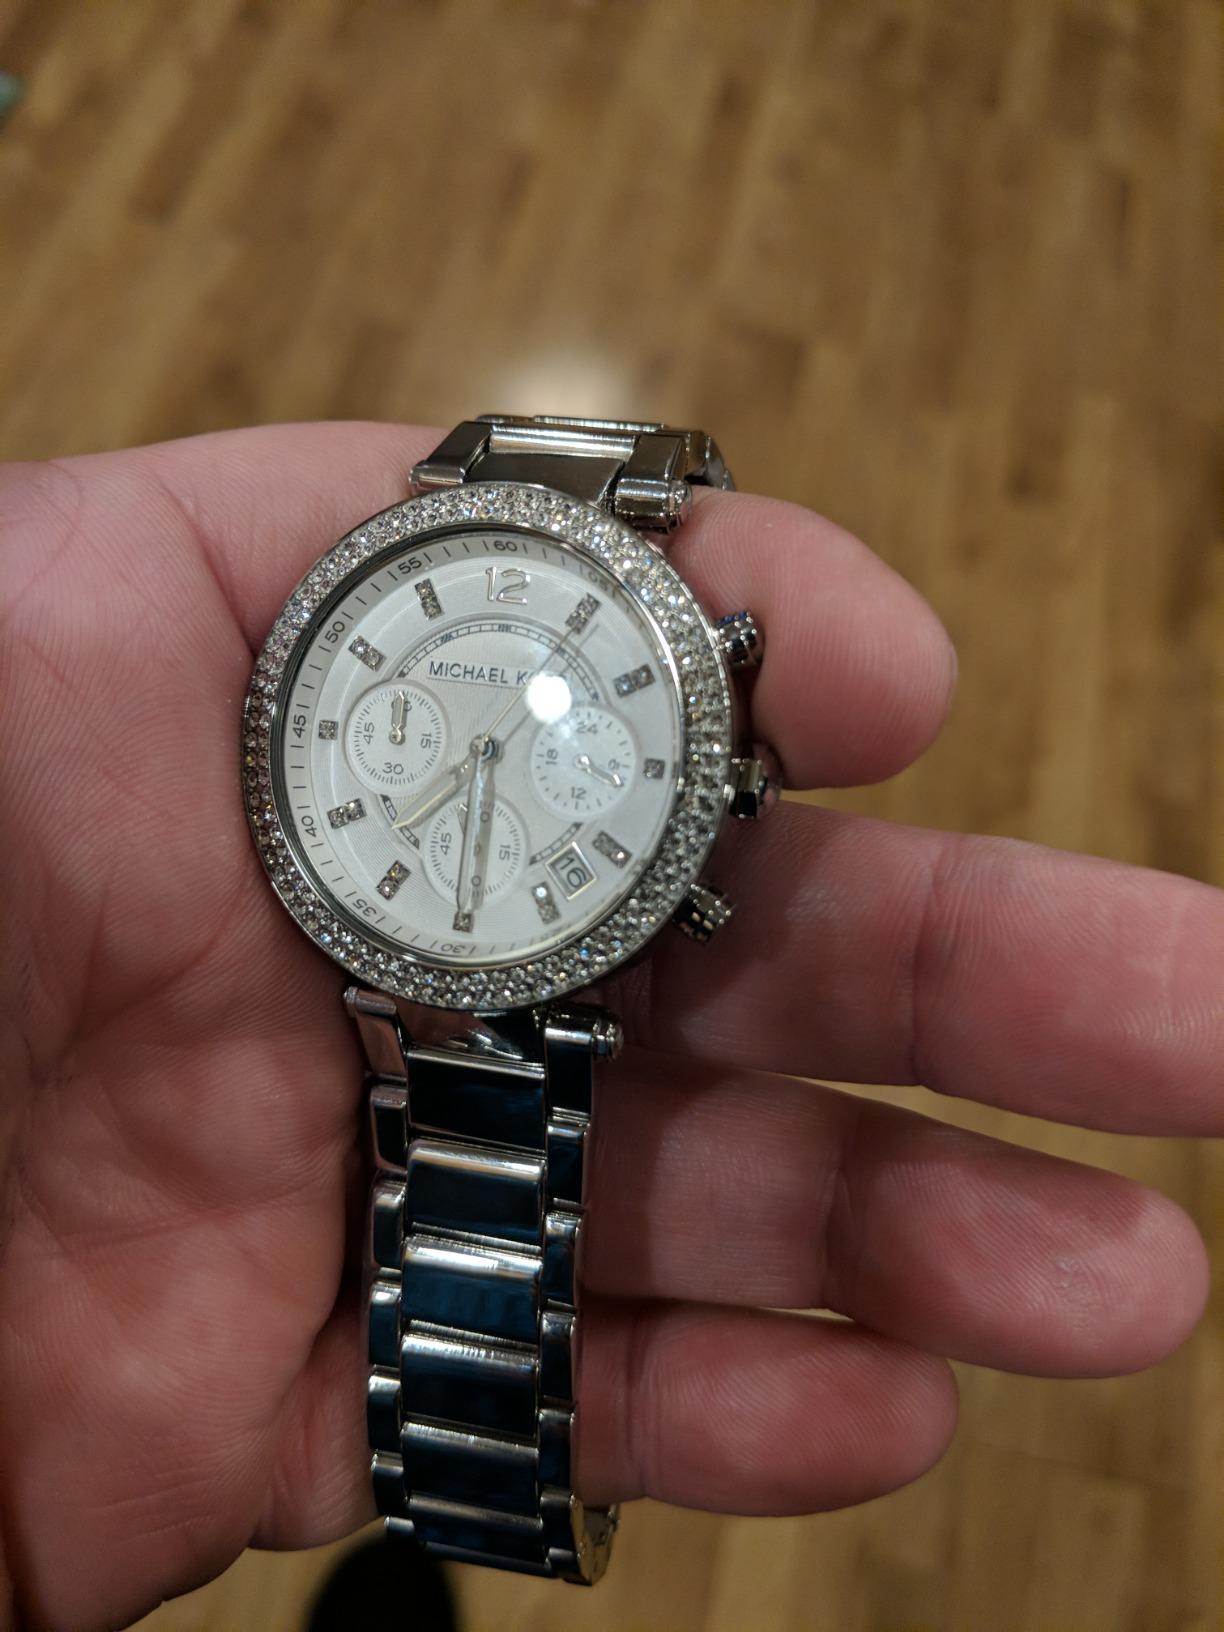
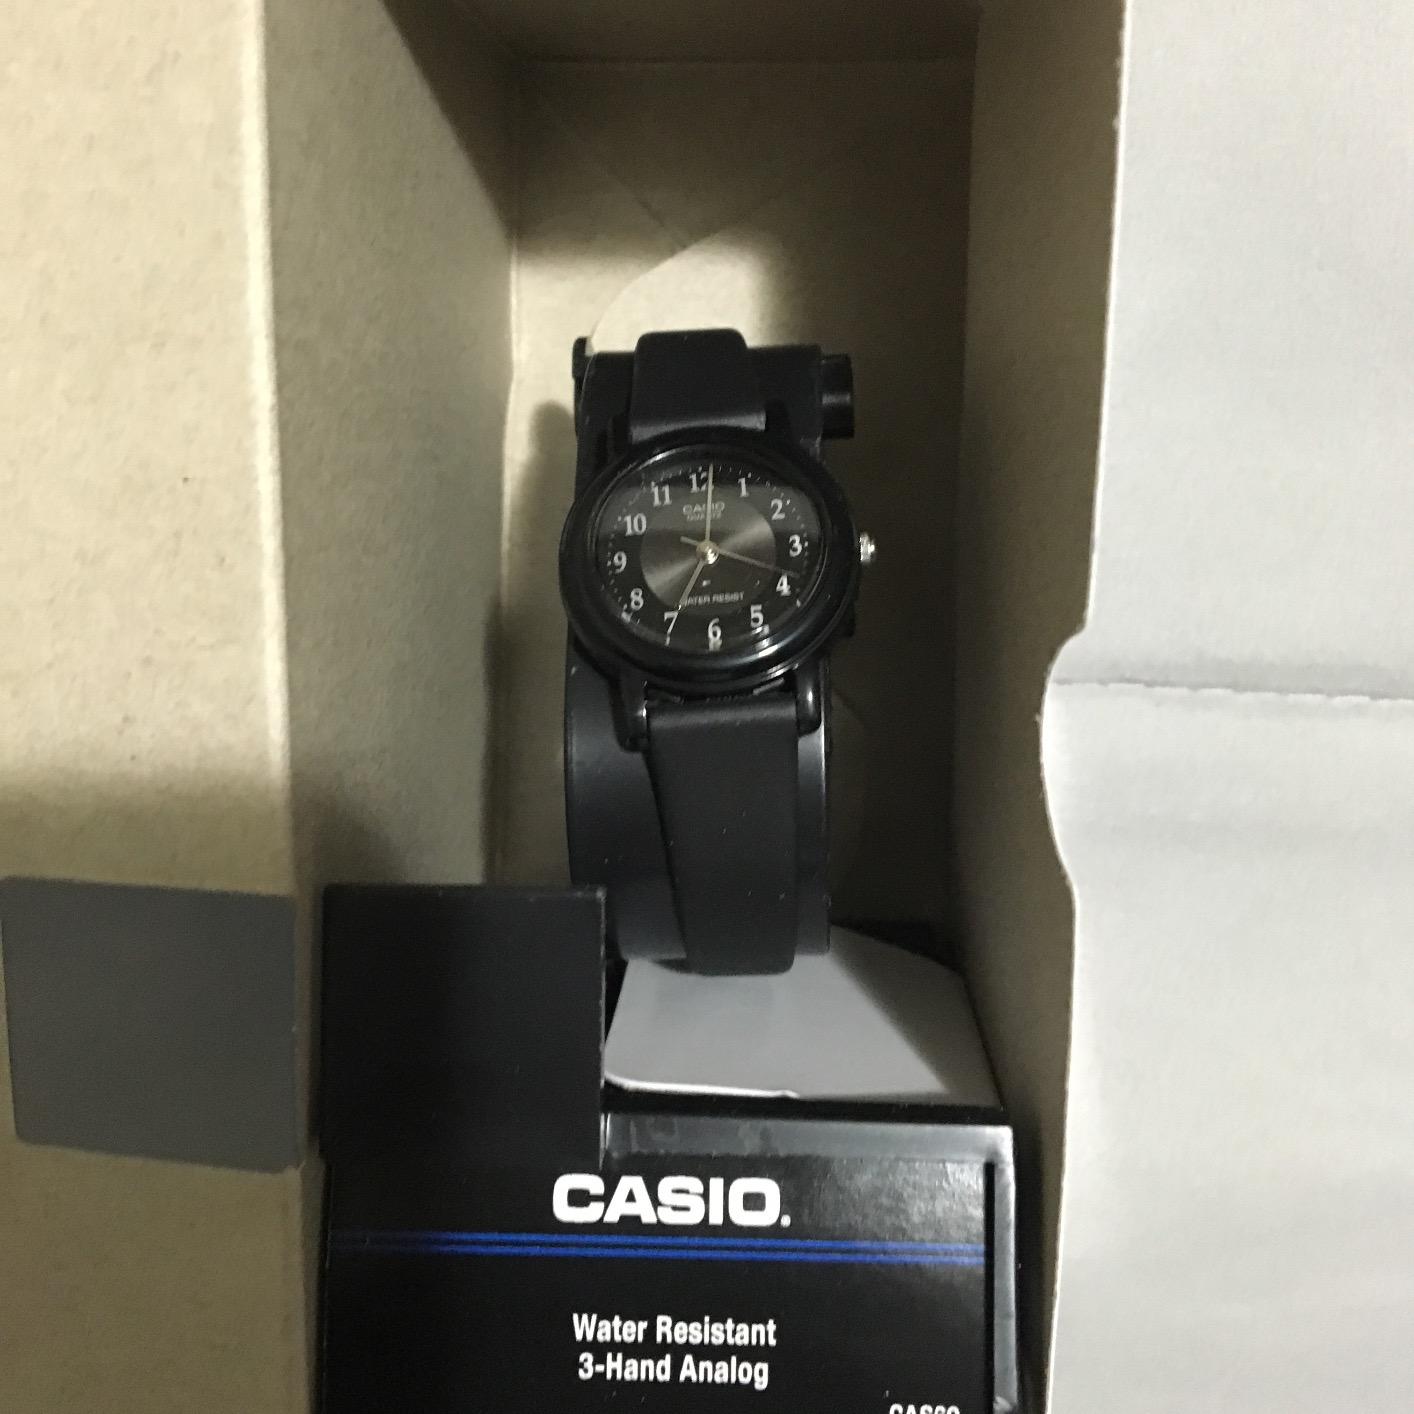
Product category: accessories_watch
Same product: no